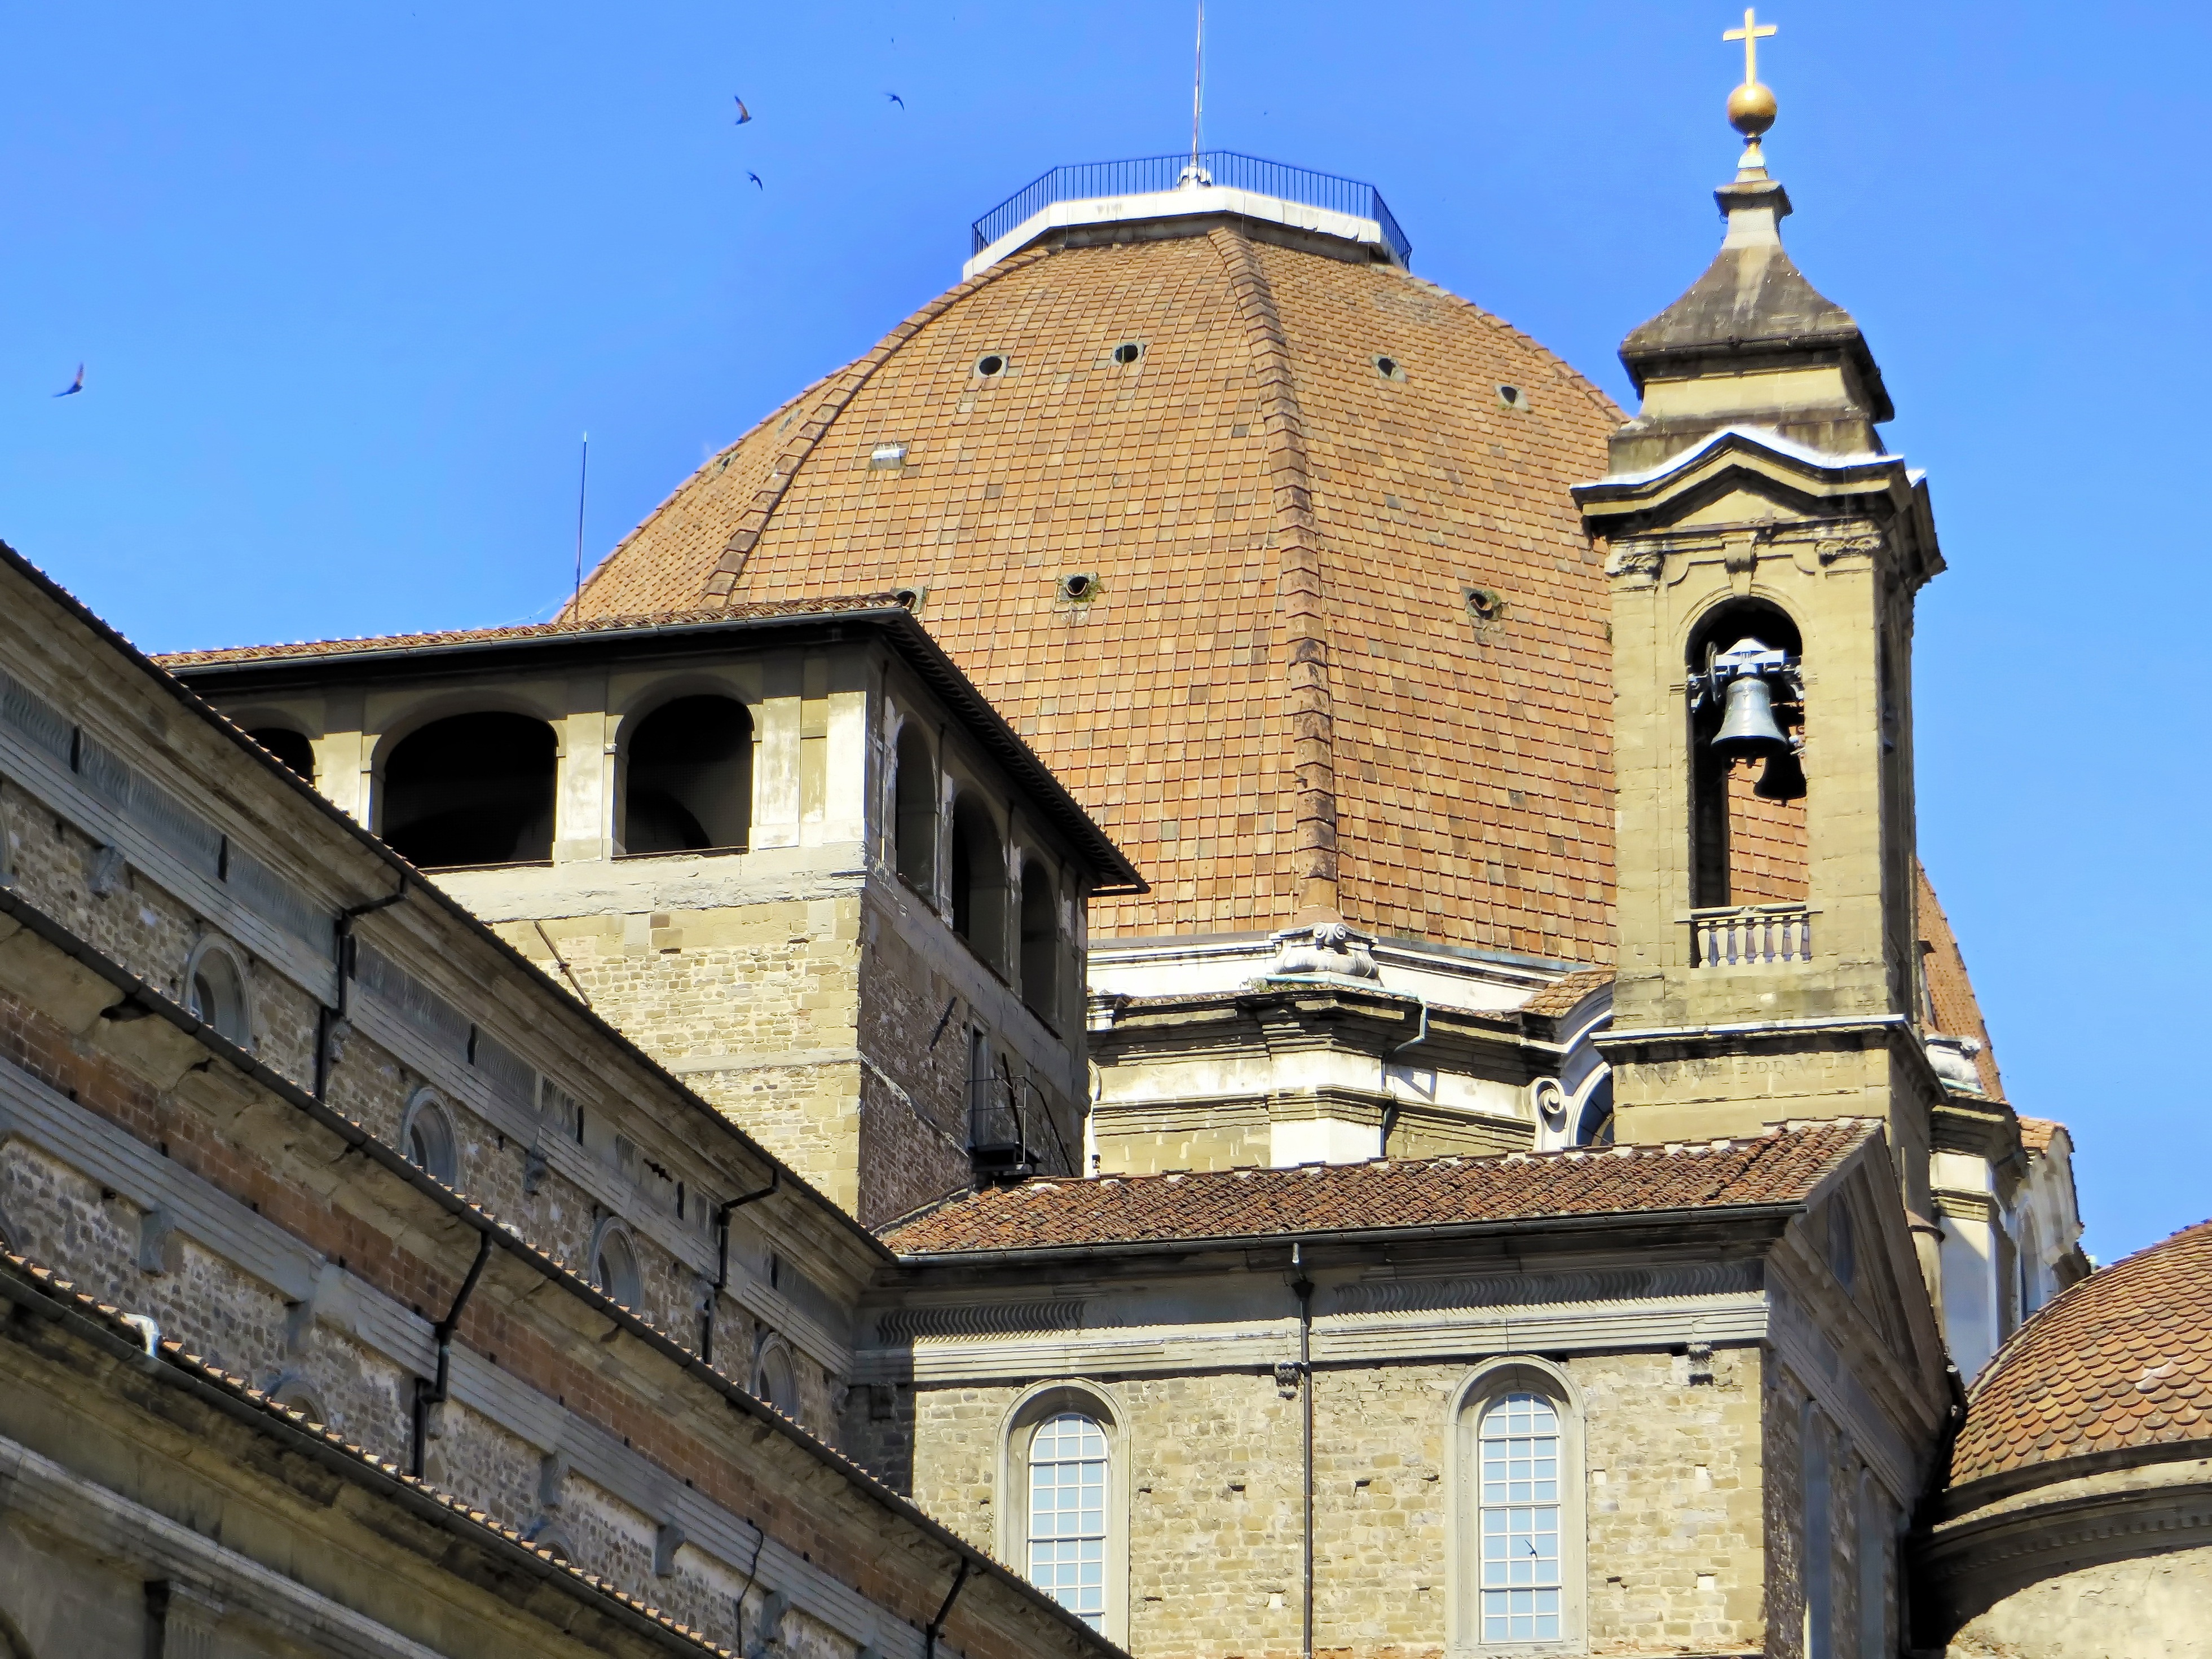
architecture, town, building, tower, religion, italy, facade, church, chapel, place of worship, bell tower, monastery, synagogue, heritage, basilica, dome, florence, roofs, san lorenzo